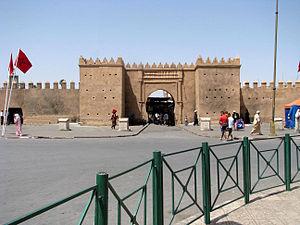
Oujda est une ville située dans le Nord-Est du Maroc, bordée au nord et a l'ouest par le Rif oriental dont elle est à la limite. Elle est le chef-lieu de la préfecture d'Oujda-Angad, dans la région de l'Oriental. Sa proximité avec le port de Nador, autre grande ville de l'Oriental, et avec l'Algérie lui permet d'être un point de passage entre le Maroc et l'Algérie. La ville compte une population de 410 000 habitants, selon le dernier recensement général de la population en 2014, faisant d'elle la dixième plus grande ville du Maroc. Oujda a été fondée par Ziri Ibn Attia, vers 994 au centre de la plaine d’Angad.